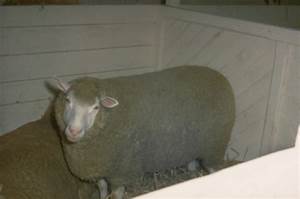
Label: sheep